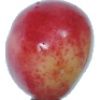
Label: Cherry Rainier 1